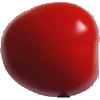
Label: Tomato 4